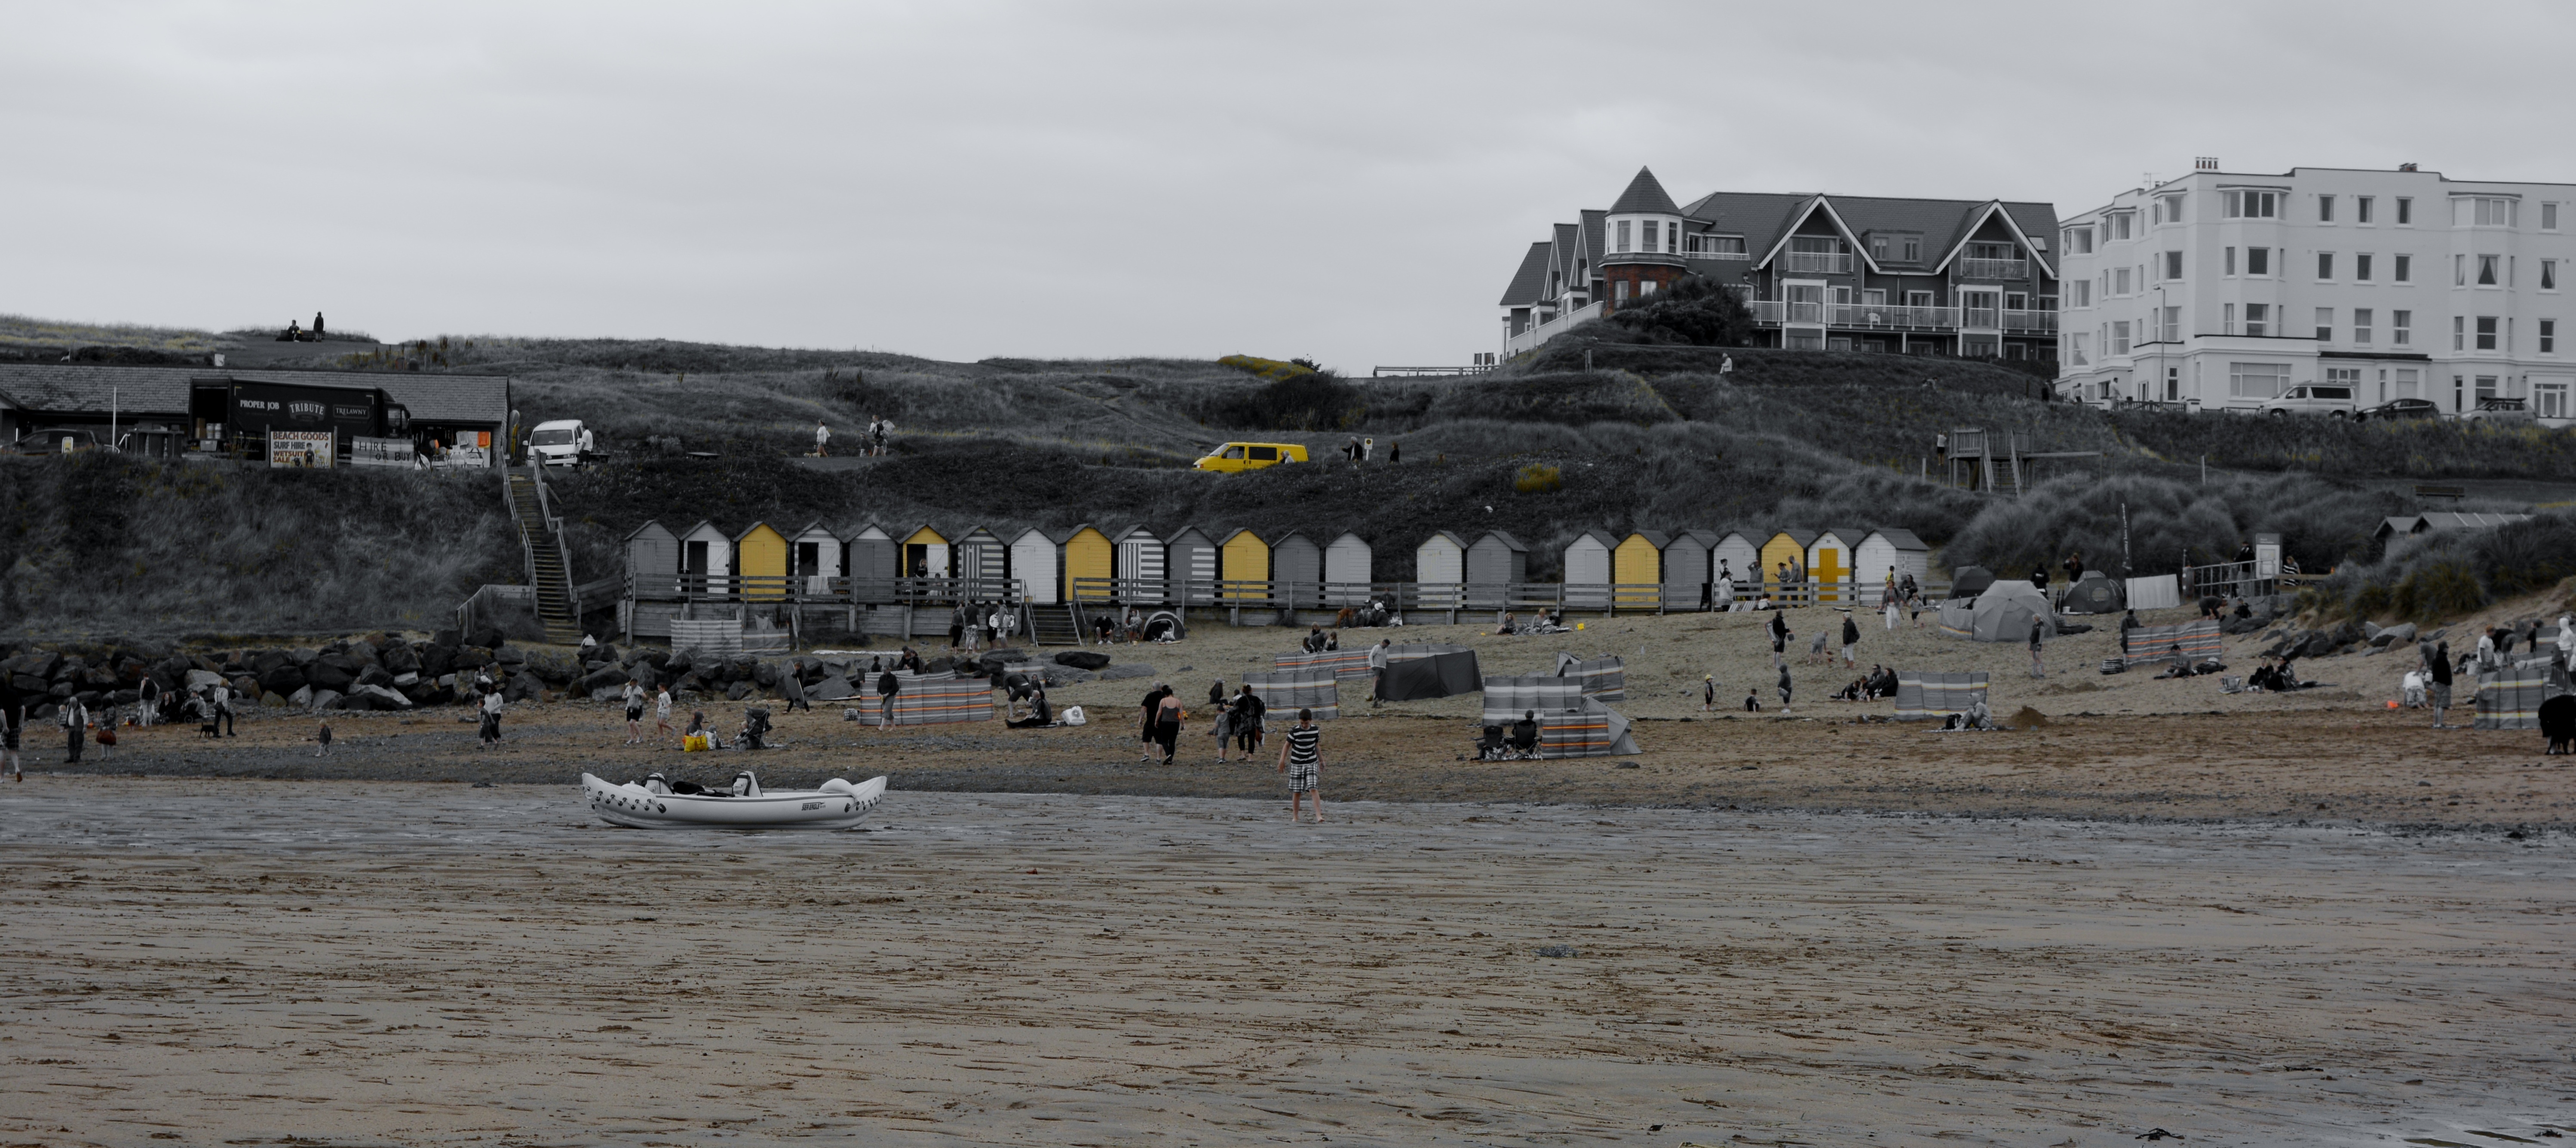
beach, sea, coast, black and white, coastline, holiday, bay, blue, england, cornwall, cornish, bude, selective colour